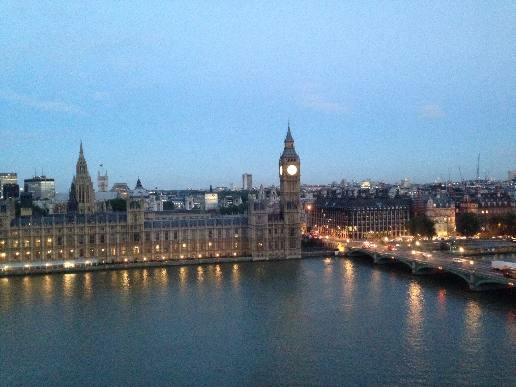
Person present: No